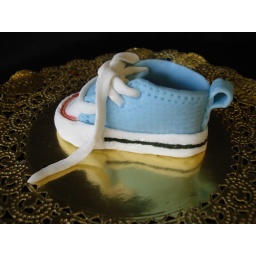
Baby boy shoe by Eve Marzan